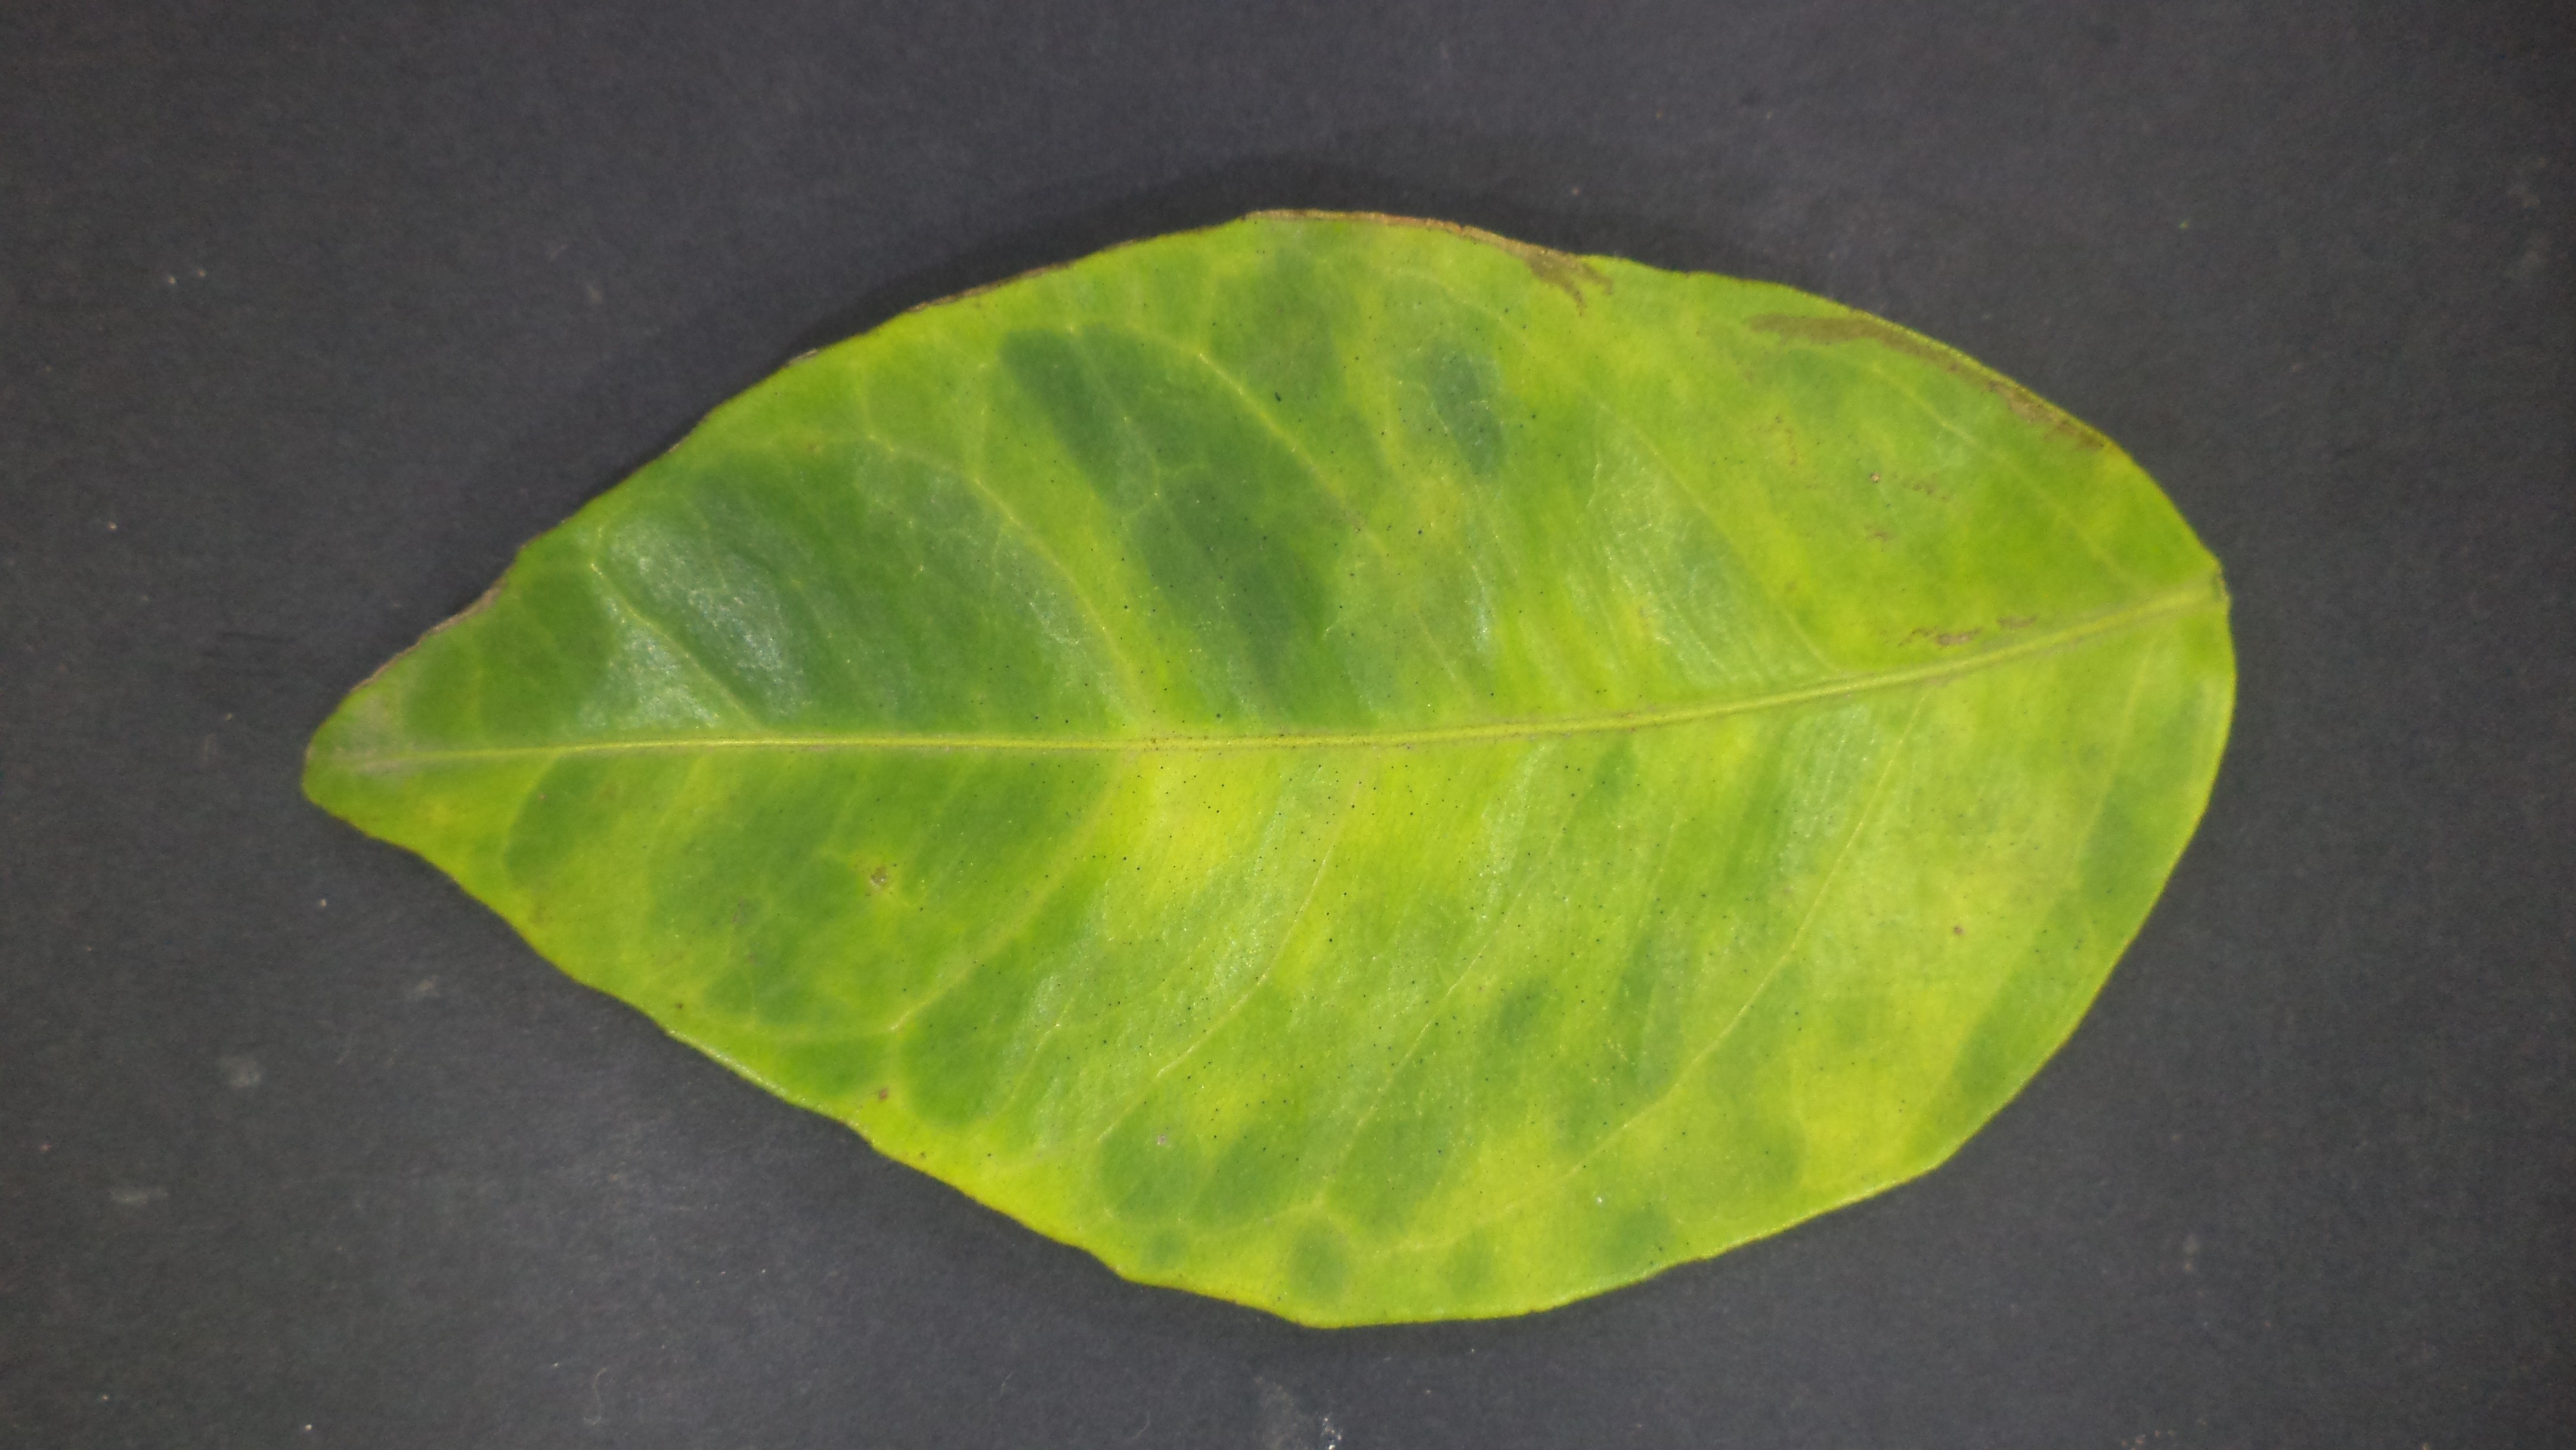
Label: Huanglongbing (HLB)